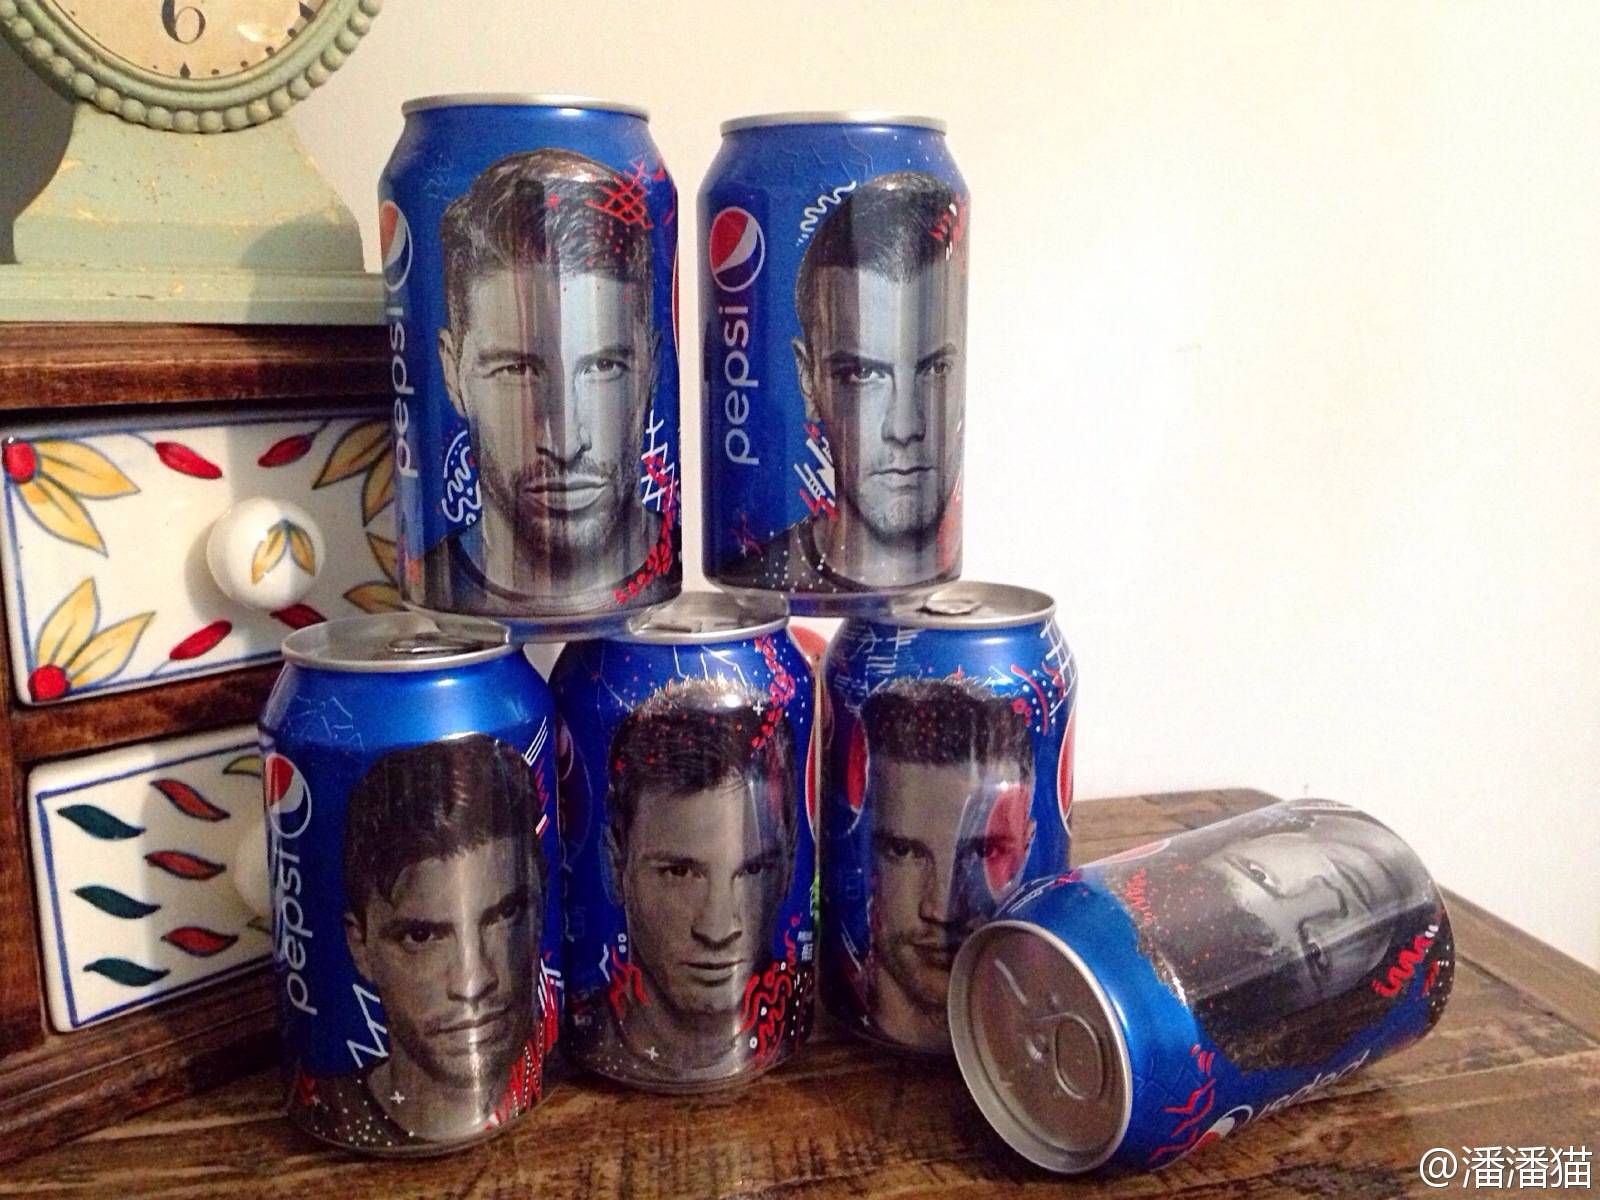
Label: metal